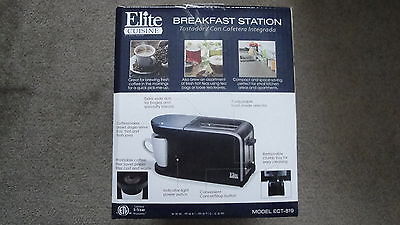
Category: toaster